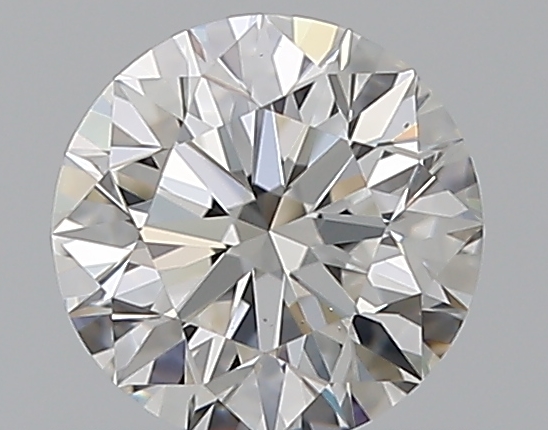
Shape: round
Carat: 0.54
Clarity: VS1
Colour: F
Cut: EX
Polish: EX
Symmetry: EX
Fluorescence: N
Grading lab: GIA
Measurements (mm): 5.17 x 5.19 x 3.24